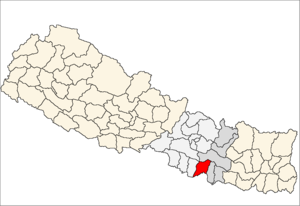
Sarlahi District
Sarlahi District i Janakpur Zone (grå) i Central Development Region (grå + lysegrå)
Sarlahi District er et af Nepals 75 administrative og politiske regioner, betegnet distrikter. Sarlahi er et distrikt i lavlandet Terai, som ligger i Janakpur Zone i Central Development Region.